Saint-Martin-sous-Vigouroux

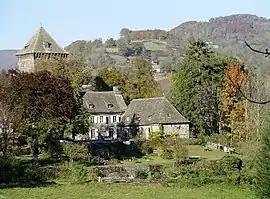
Chateau Lescure

Saint-Martin-sous-Vigouroux (Auvergnat: "Sant Martin jos Vigron") is a commune in the Cantal department in south-central France.